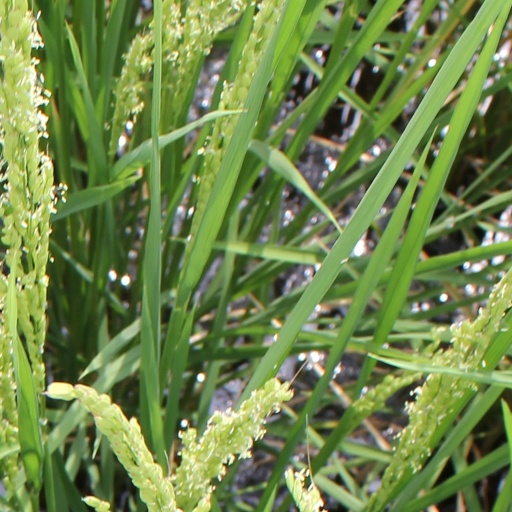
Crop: rice